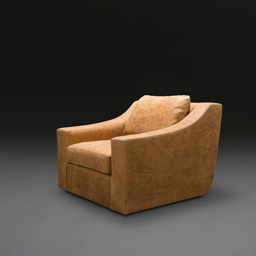
person - just the right arms for reading , lounging